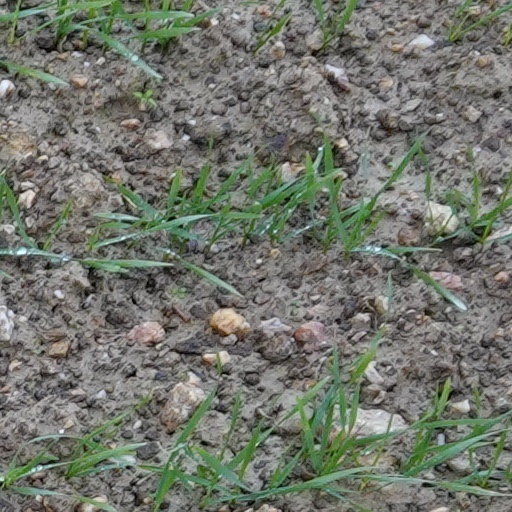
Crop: wheat